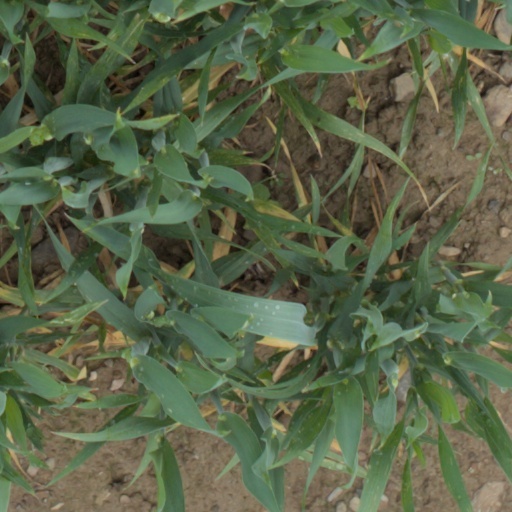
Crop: wheat